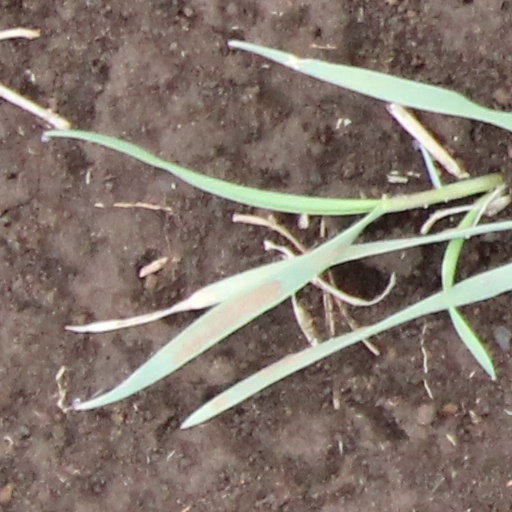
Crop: wheat